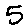
Label: 5